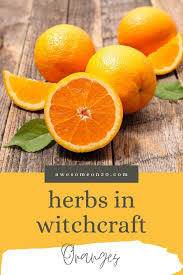
Label: Orange